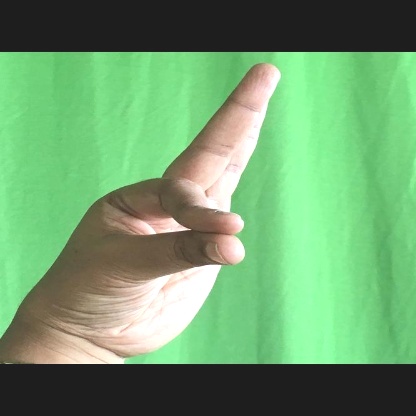
Mudra: Hamsasyam